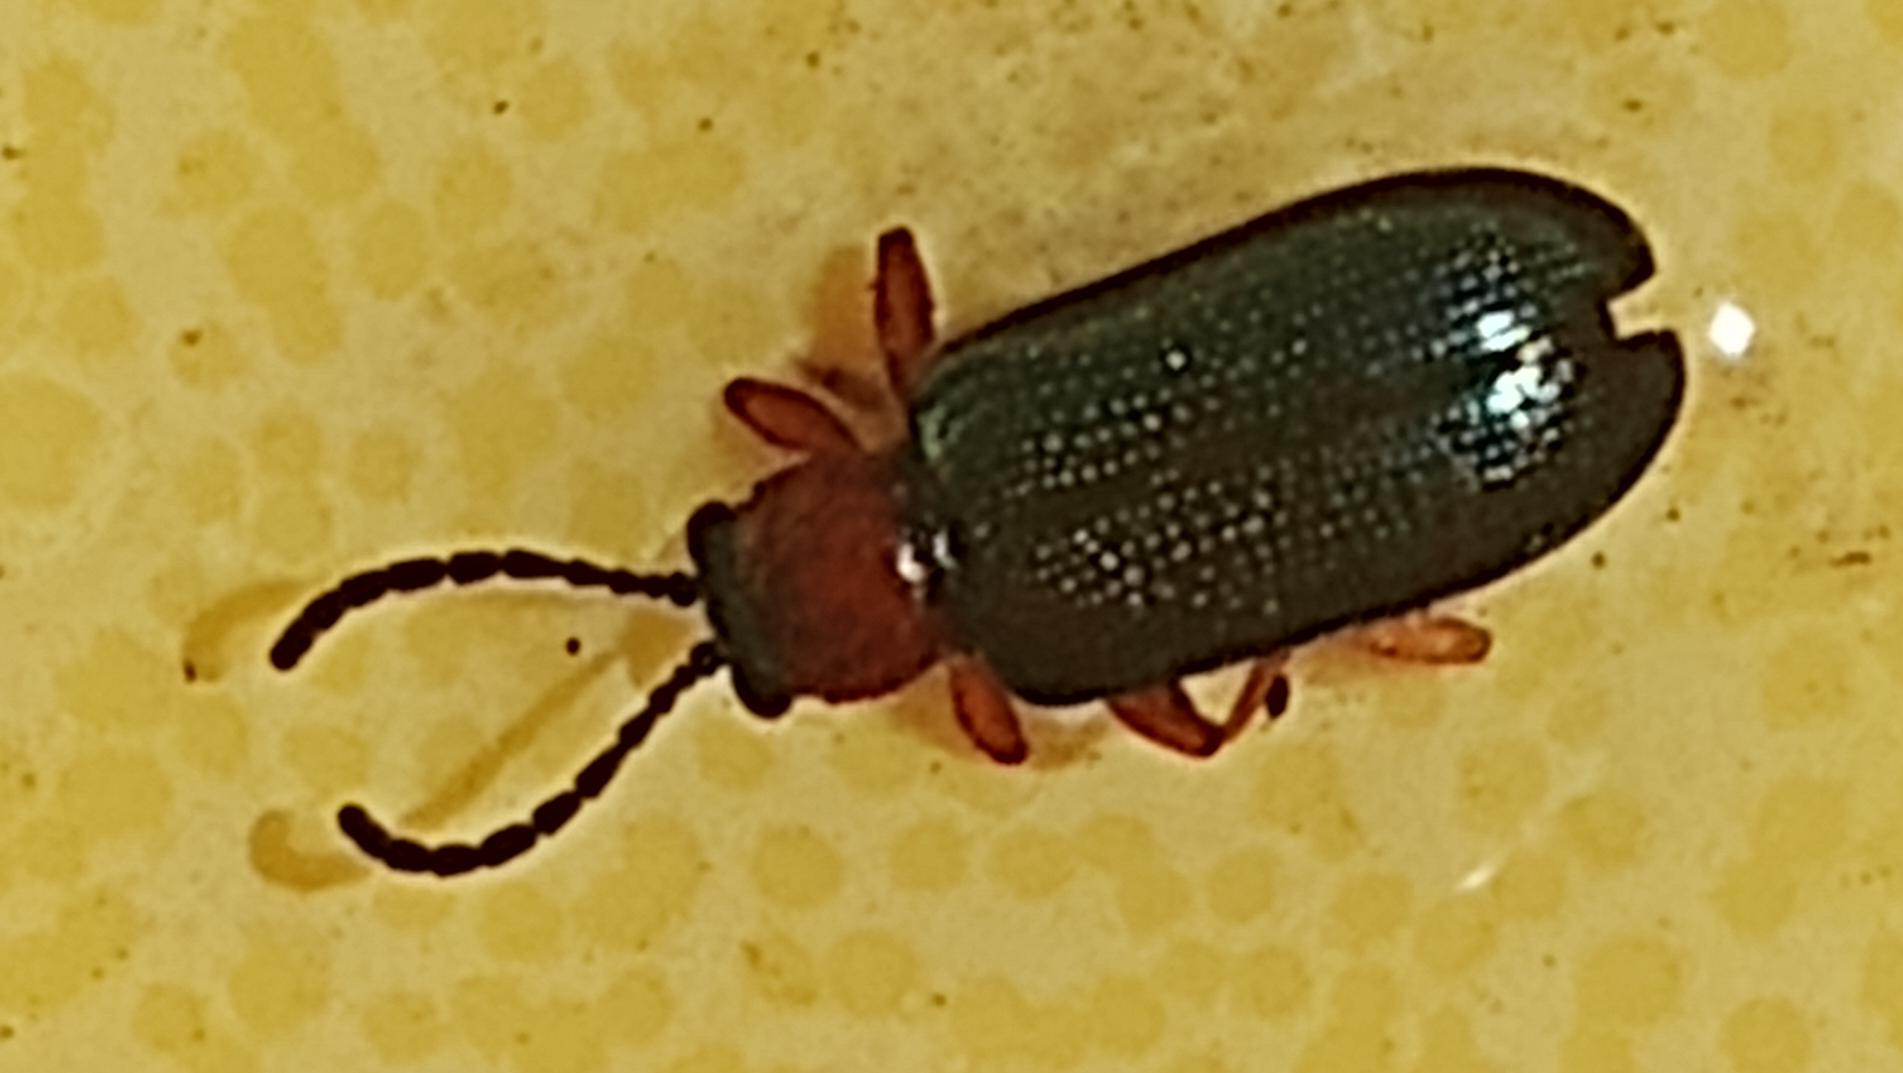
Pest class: cereal_leaf_beetle